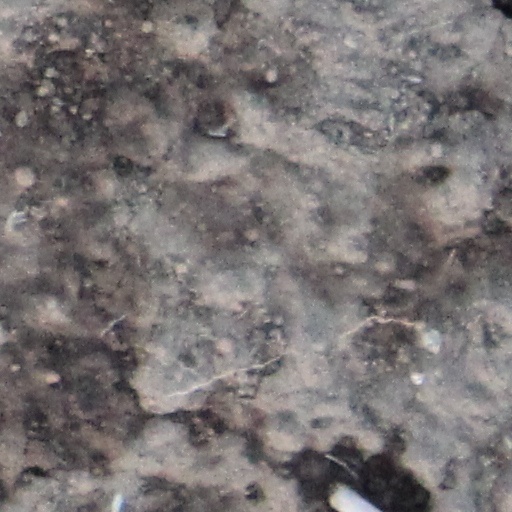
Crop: wheat